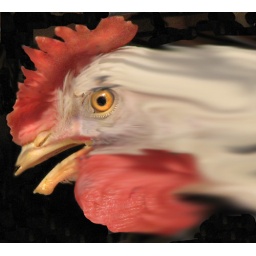
chicken in a car and the car won't go ...that's how you spell CHI-CA-GO